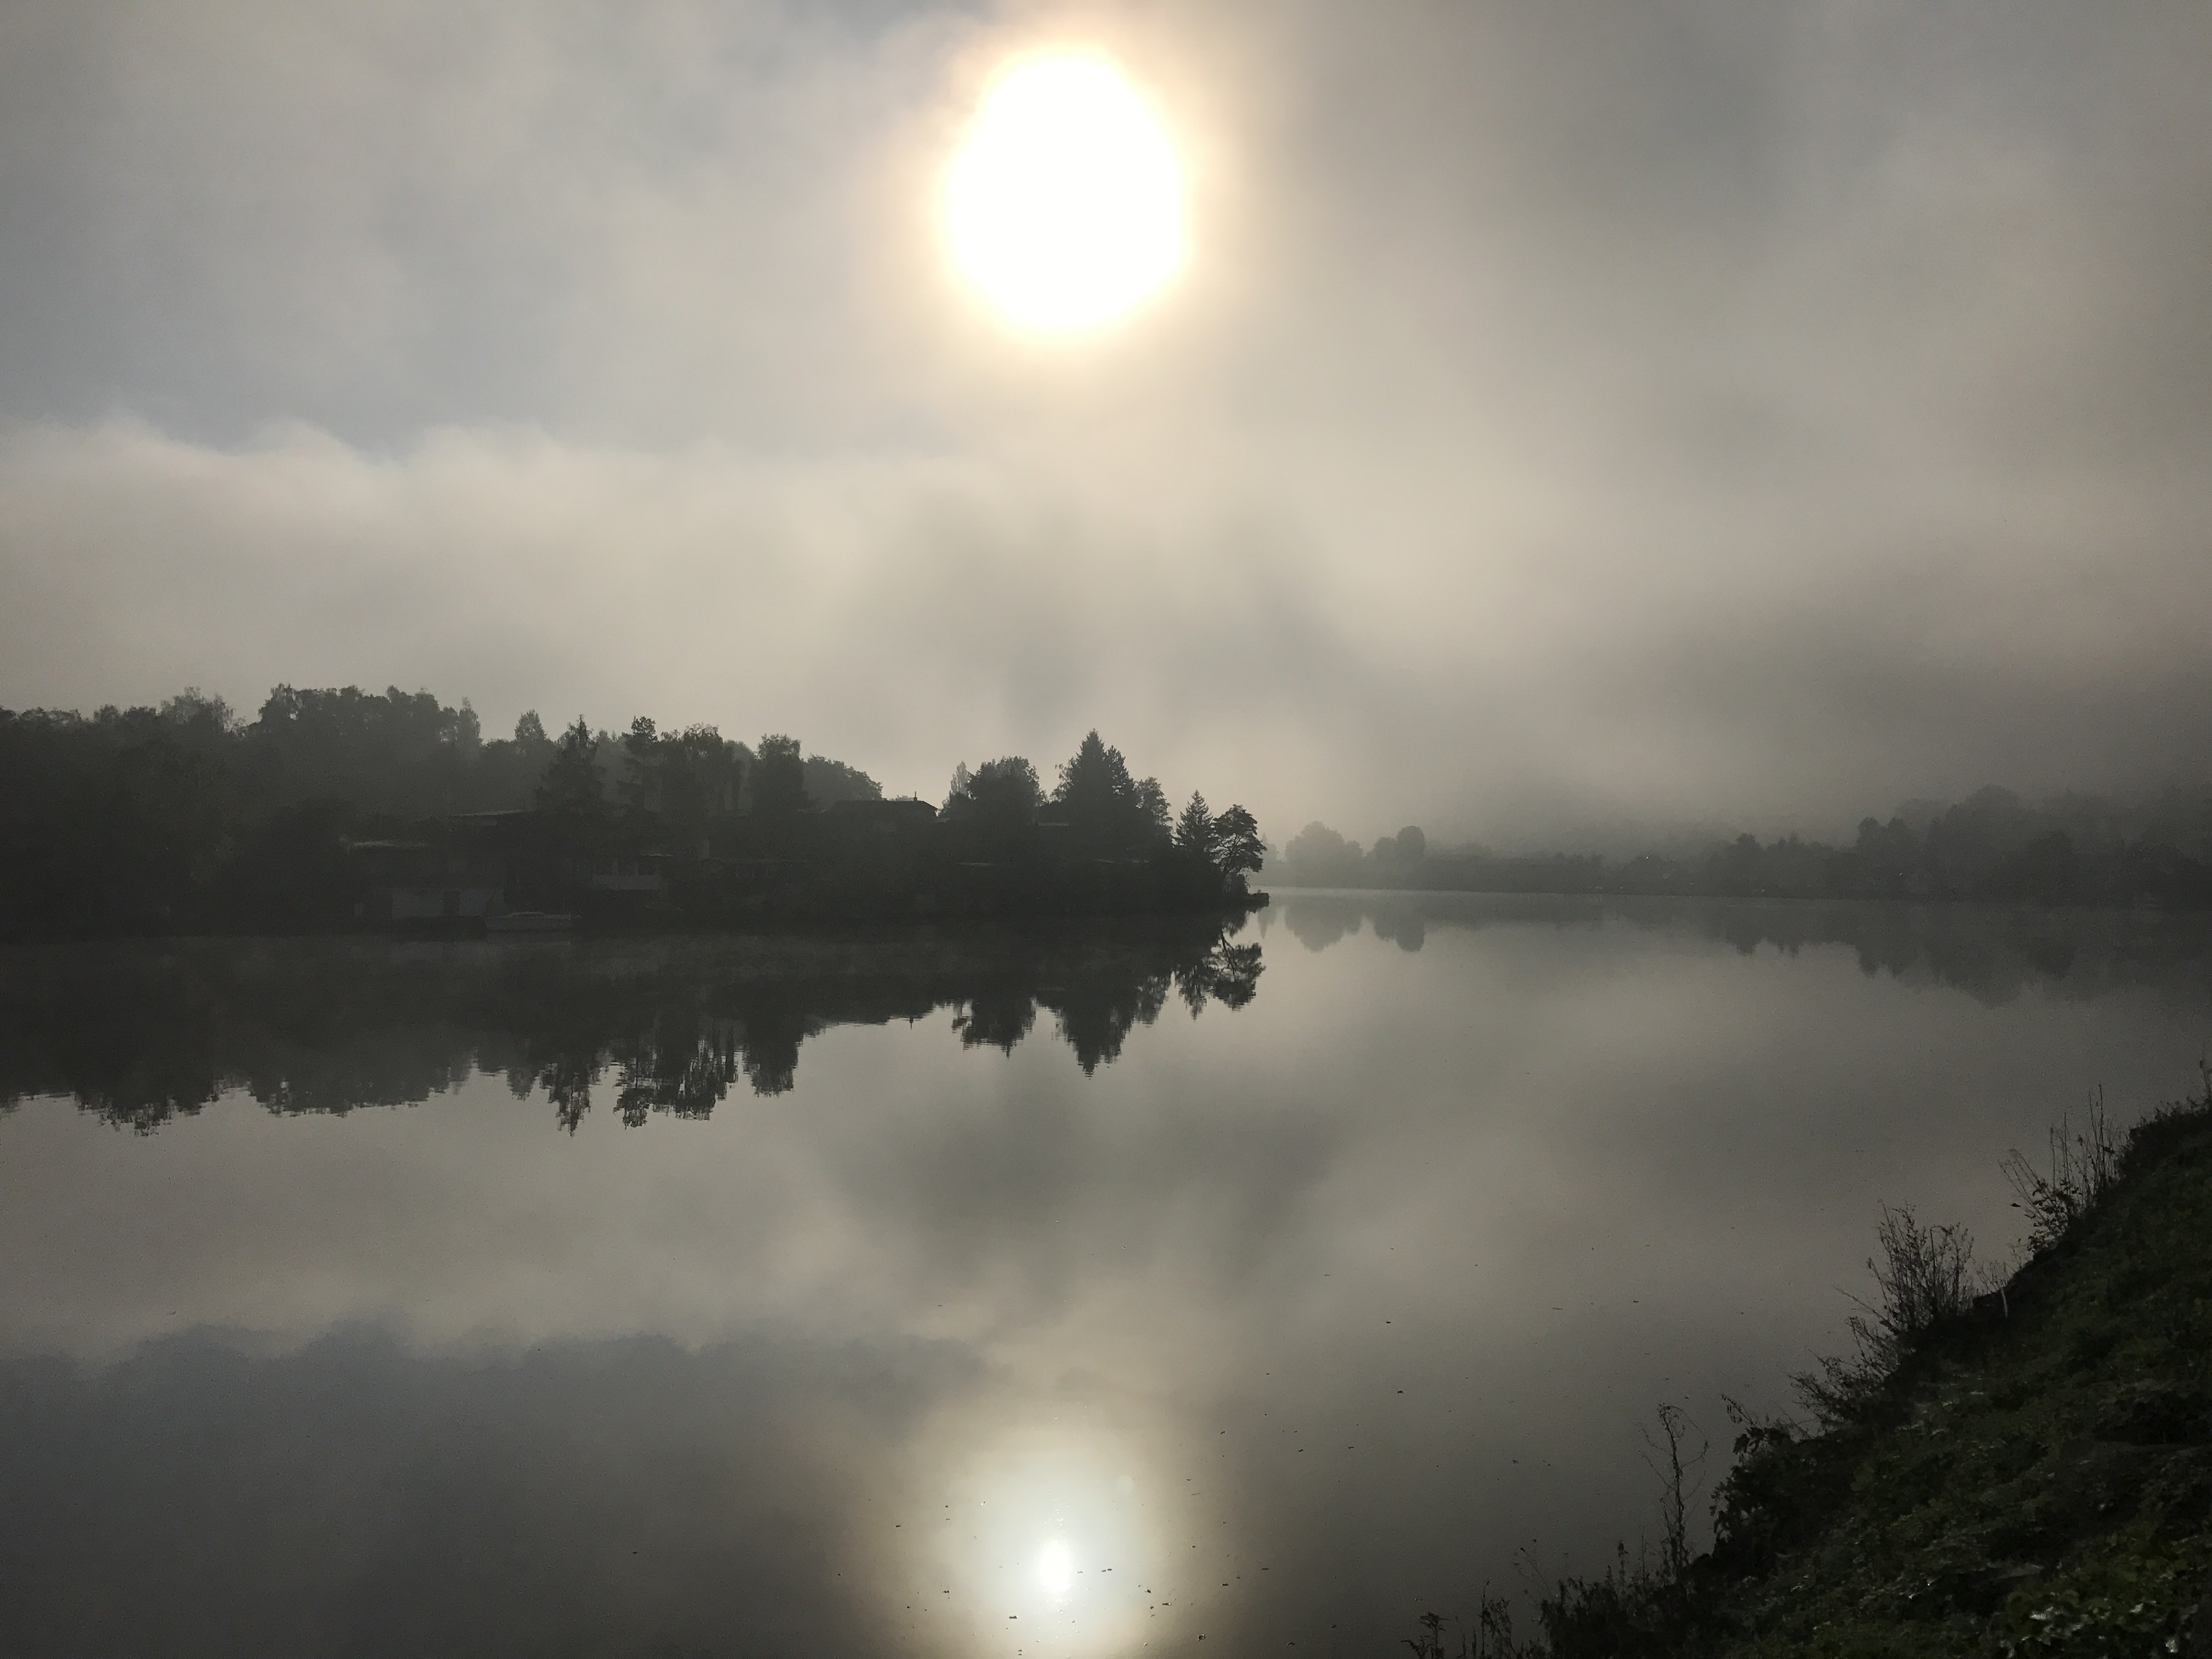
forest, fairy tale, magic, romance, relaxation, tourism, reflection, nature, sky, water, mist, atmosphere, loch, river, dawn, morning, lake, waterway, calm, tree, reservoir, sunrise, bank, highland, sunlight, evening, daytime, fog, water resources, horizon, cloud, haze, landscape, sun, dusk, lake district, computer wallpaper